Niels Lassen (farmer)

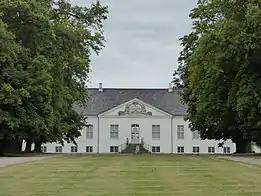
Turebyholm

On 5 July 1788, Niels Lassen bought for 2000 "rigsdaler" 1st priority for 6 farms belonging to Benzonseje Estate (Today Risbyholm) by the Brown brothers. Niels' son Lars Lassen, who had previously been a clerk under his brother-in-law Jacob Rosted at Billesborg, was in this connection appointed manager of Benzonseje estate. The following year, his son Lars Lassen had the opportunity to buy the estate, which he then paid 38,000 Rdl. for.